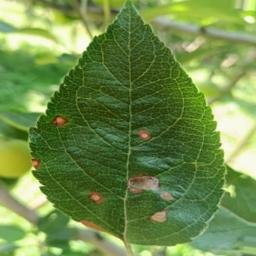
Label: Alternaria